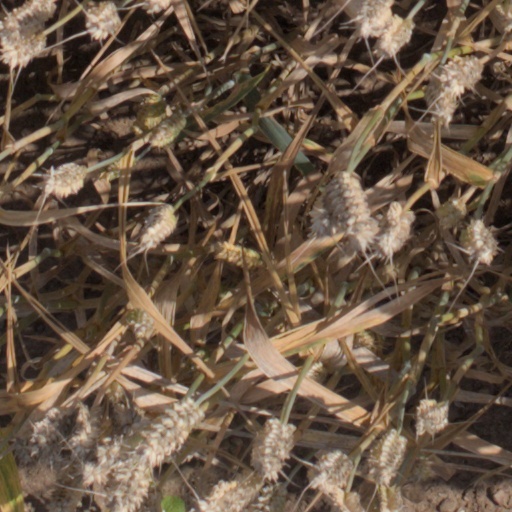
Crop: wheat